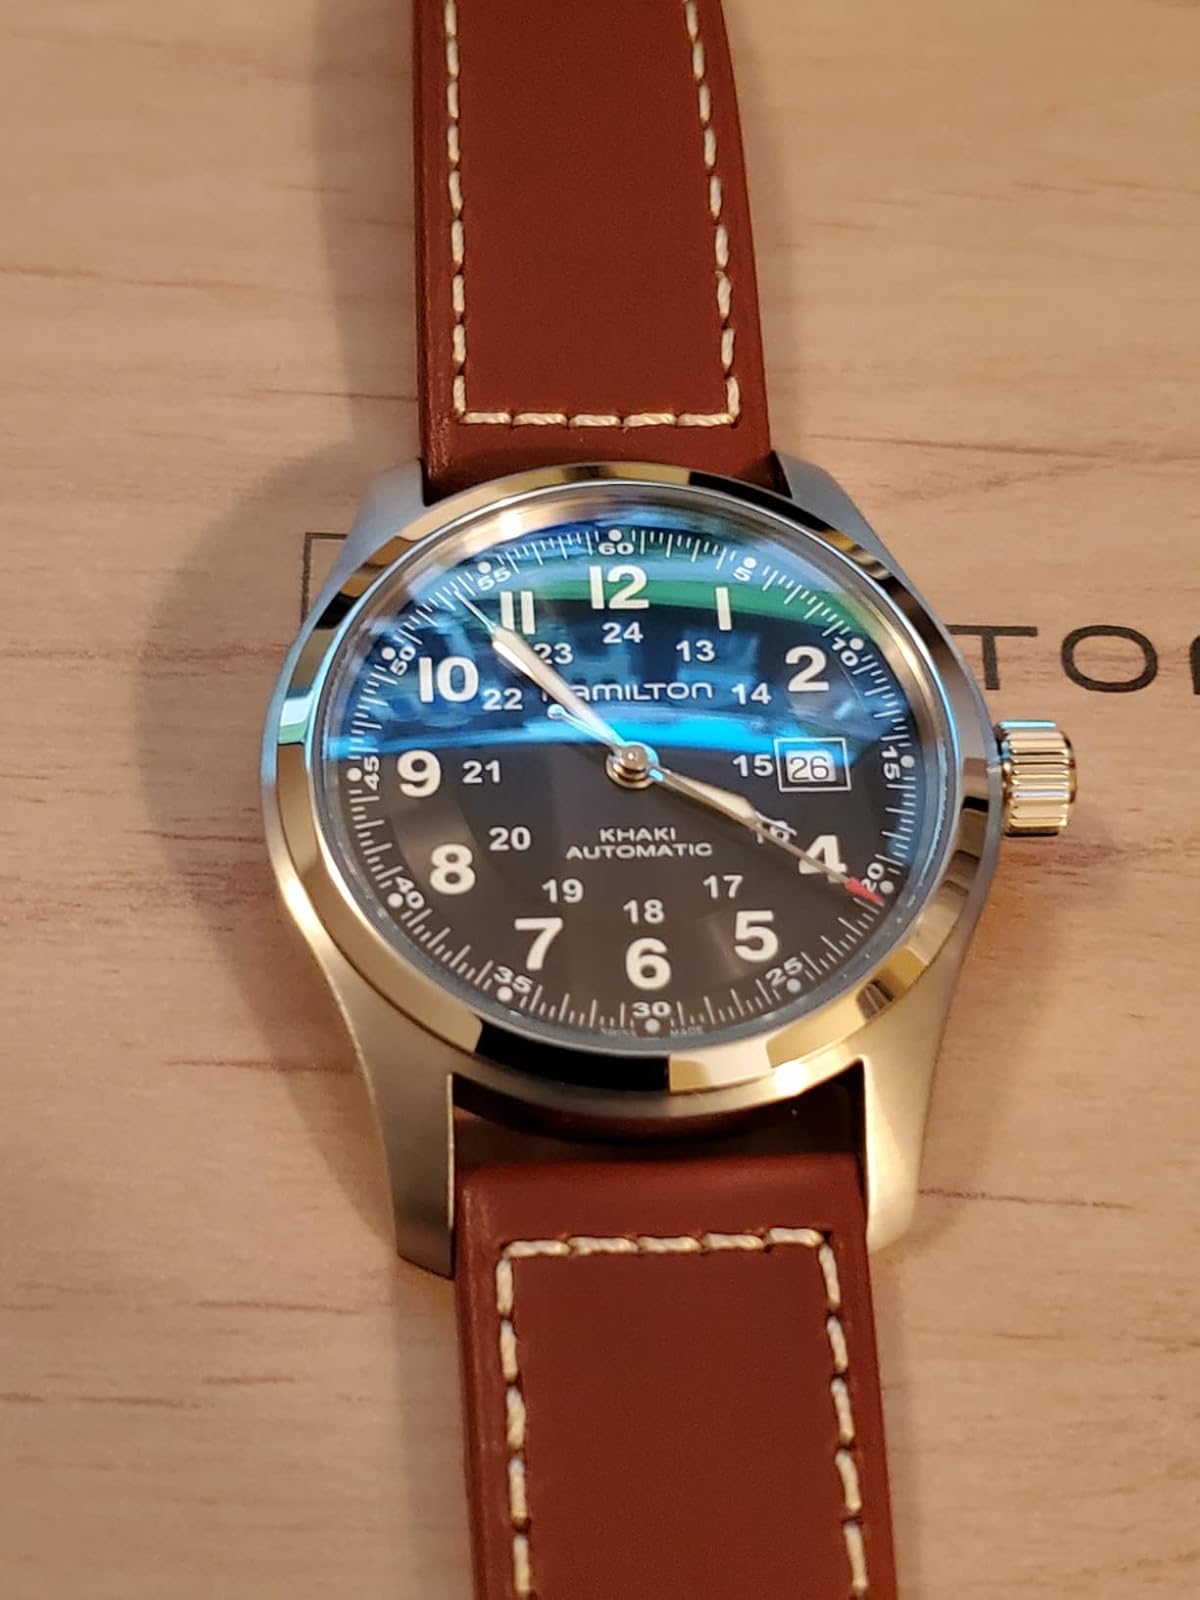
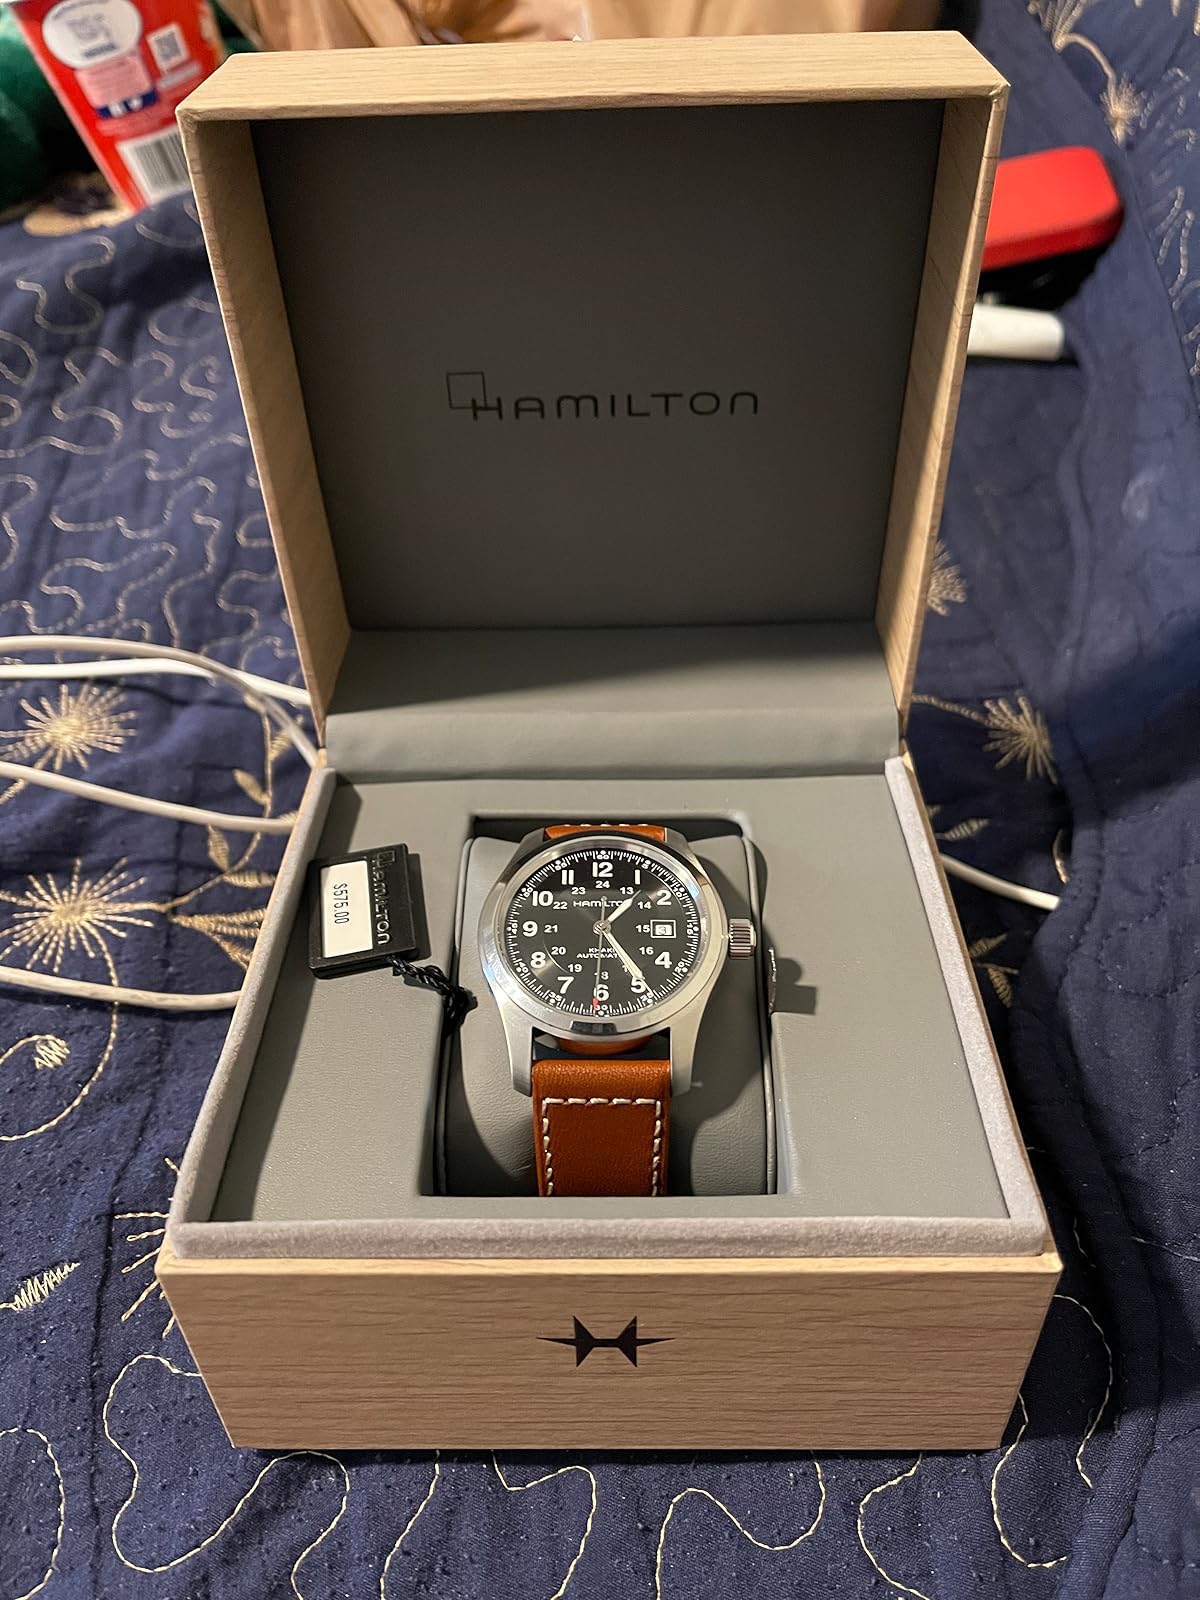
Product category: accessories_watch
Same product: yes